Book of Revelation

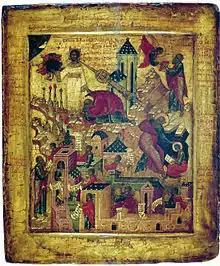
An Orthodox icon of the Apocalypse of St. John, 16th century

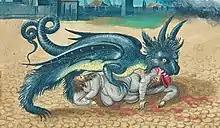
This artwork from illustrates Revelation 11:5–8: "And if anyone would harm them, fire pours from their mouth and consumes their foes. If anyone would harm them, this is how he is doomed to be killed ... And when they have finished their testimony, the beast that rises from the bottomless pit will make war on them and conquer them and kill them, and their dead bodies will lie in the street of the great city."

Revelation has a wide variety of interpretations, ranging from the simple historical interpretation, to a prophetic view on what will happen in the future by way of God's will and the Woman's (traditionally believed to be the Virgin Mary) victory over Satan ("symbolic interpretation"), to different end time scenarios ("futurist interpretation"), to the views of critics who deny any spiritual value to Revelation at all, ascribing it to a human-inherited archetype.